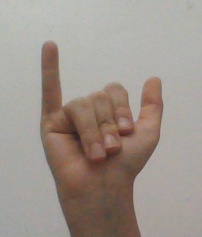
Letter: ya